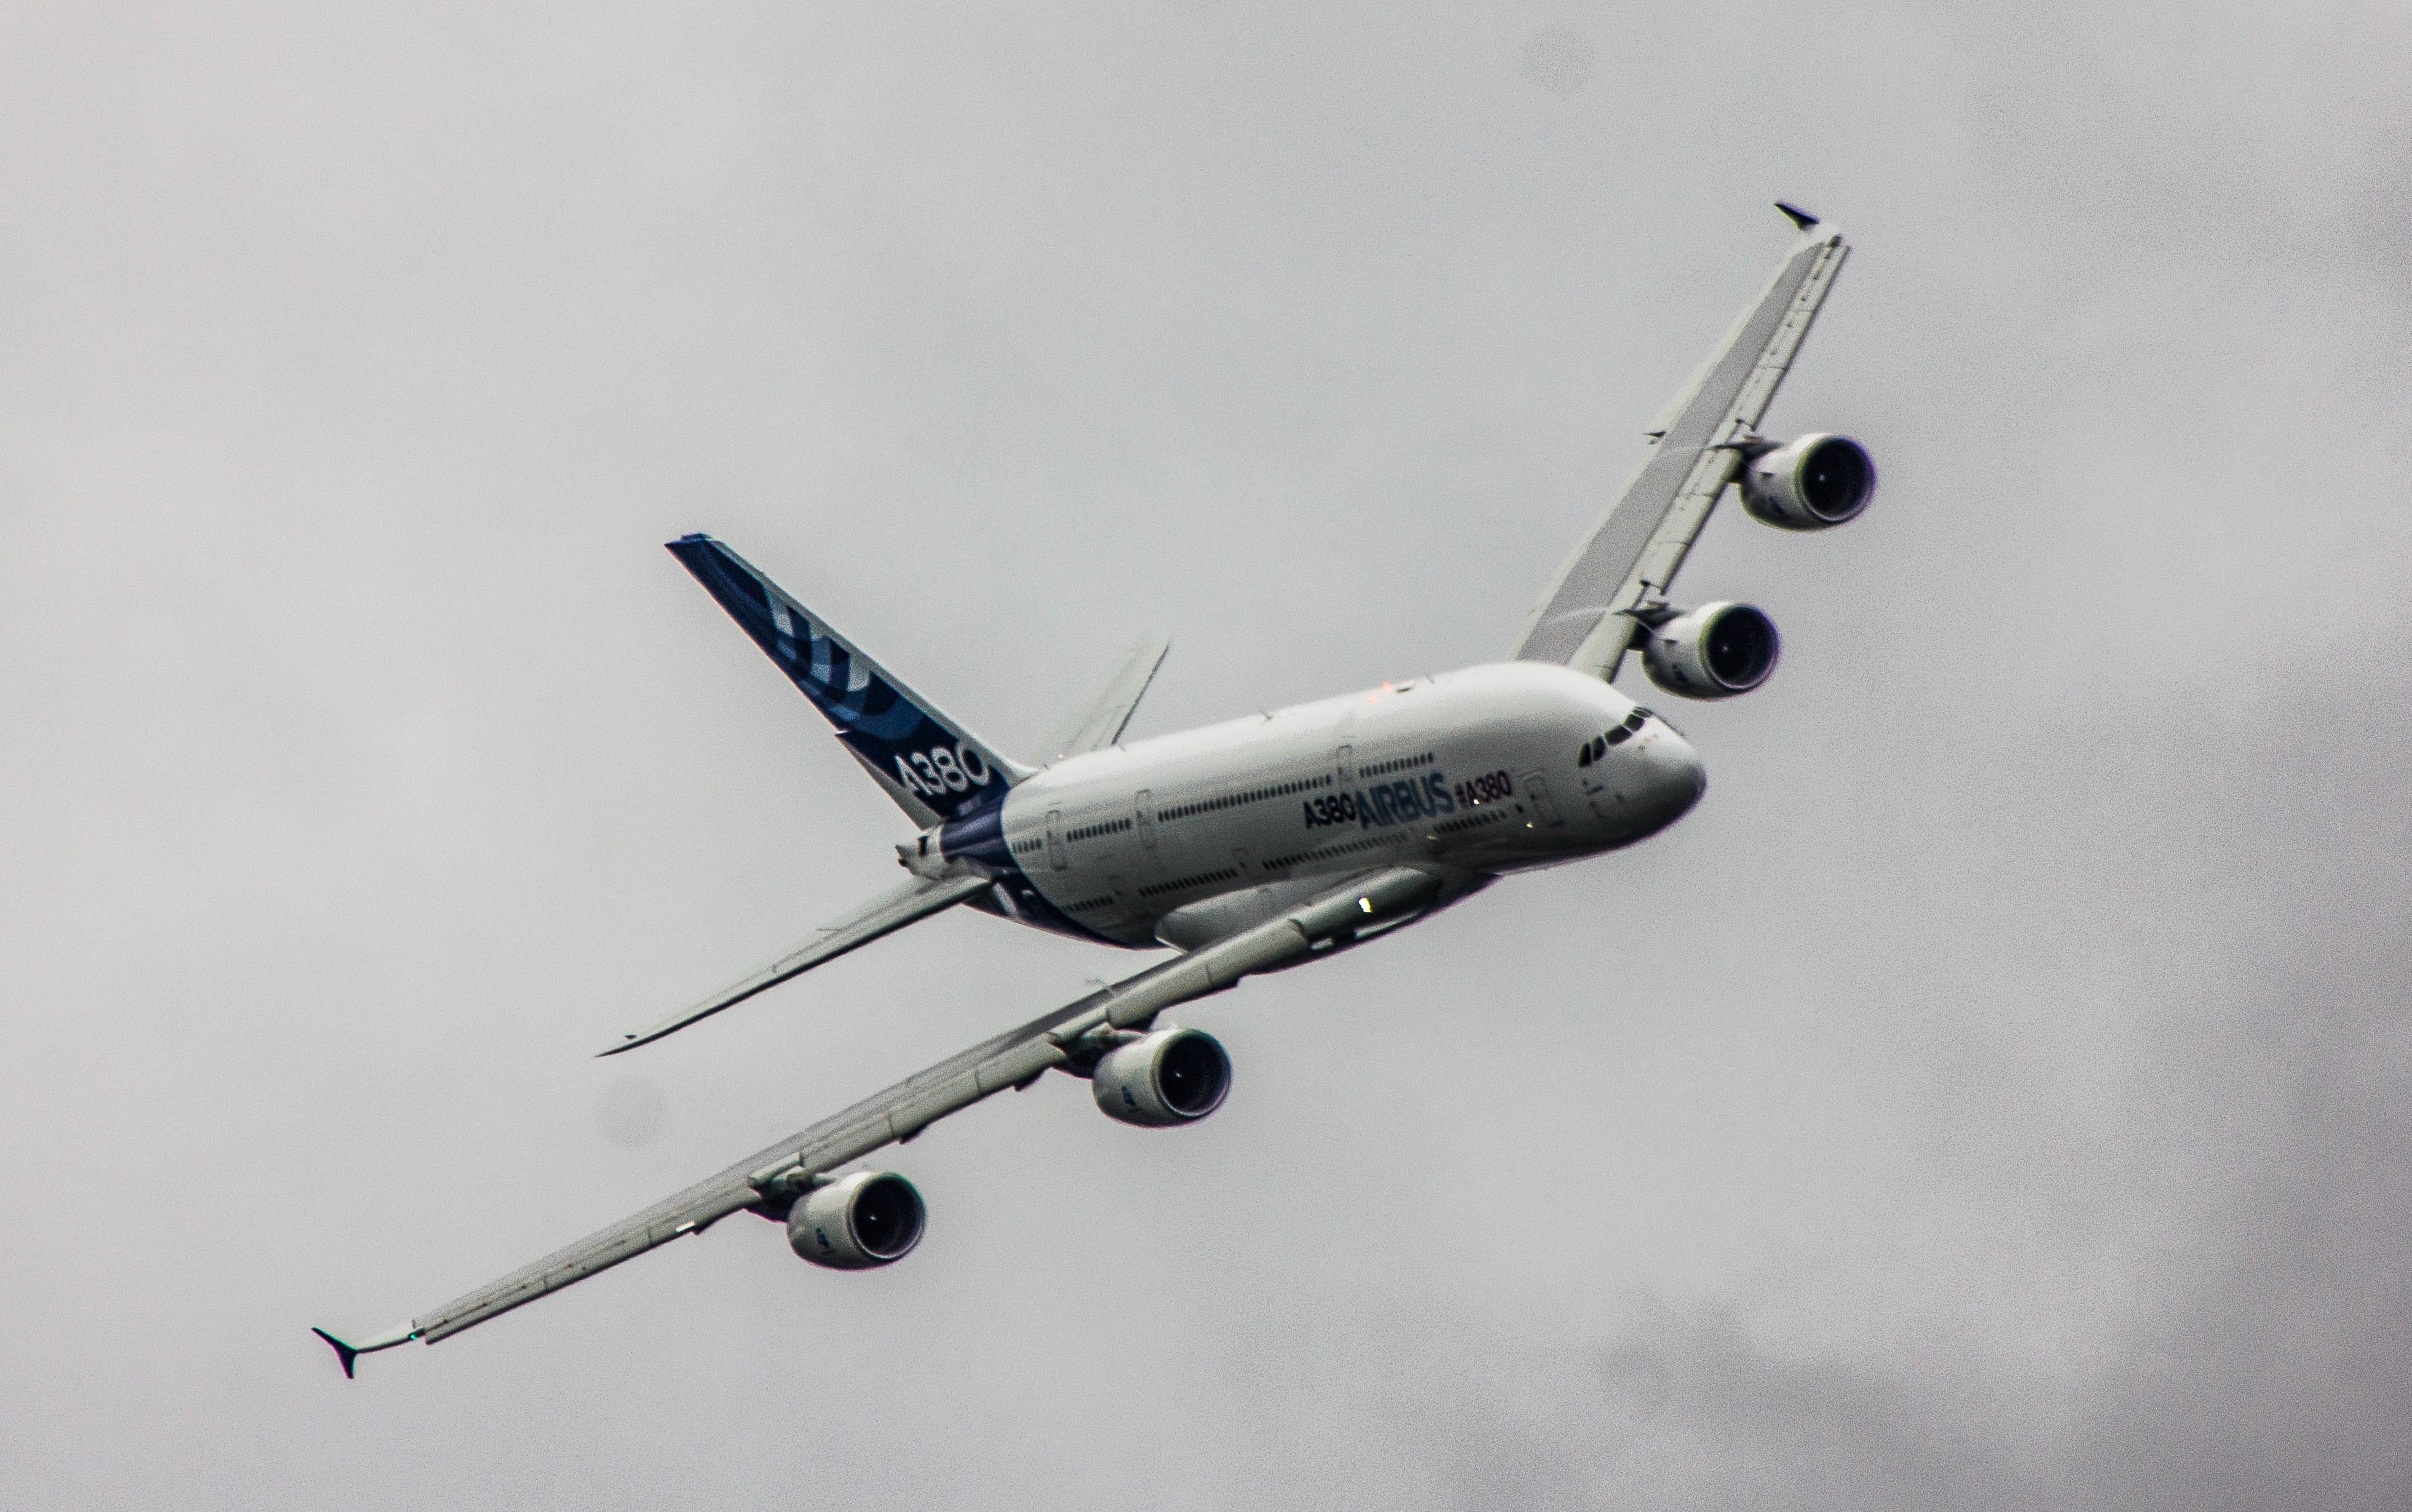
wing, airplane, aircraft, vehicle, airline, aviation, flight, airliner, airbus, boeing, takeoff, jet aircraft, airbus a330, boeing 777, boeing 767, air travel, atmosphere of earth, wide body aircraft, narrow body aircraft, aerospace engineering, aircraft engine